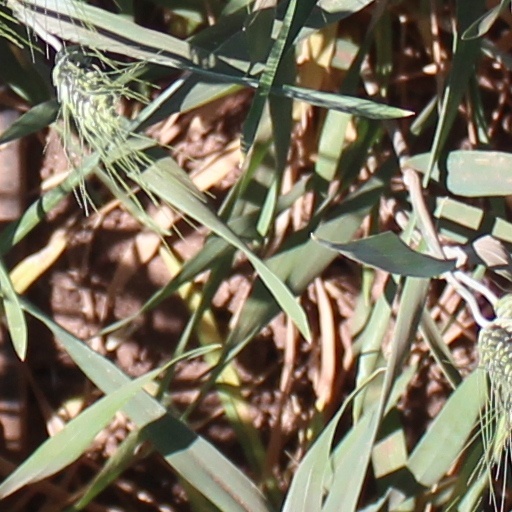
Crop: wheat